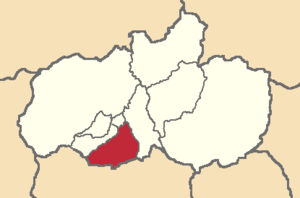
Quero est un canton d'Équateur situé dans la province de Tungurahua.